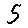
Label: 5